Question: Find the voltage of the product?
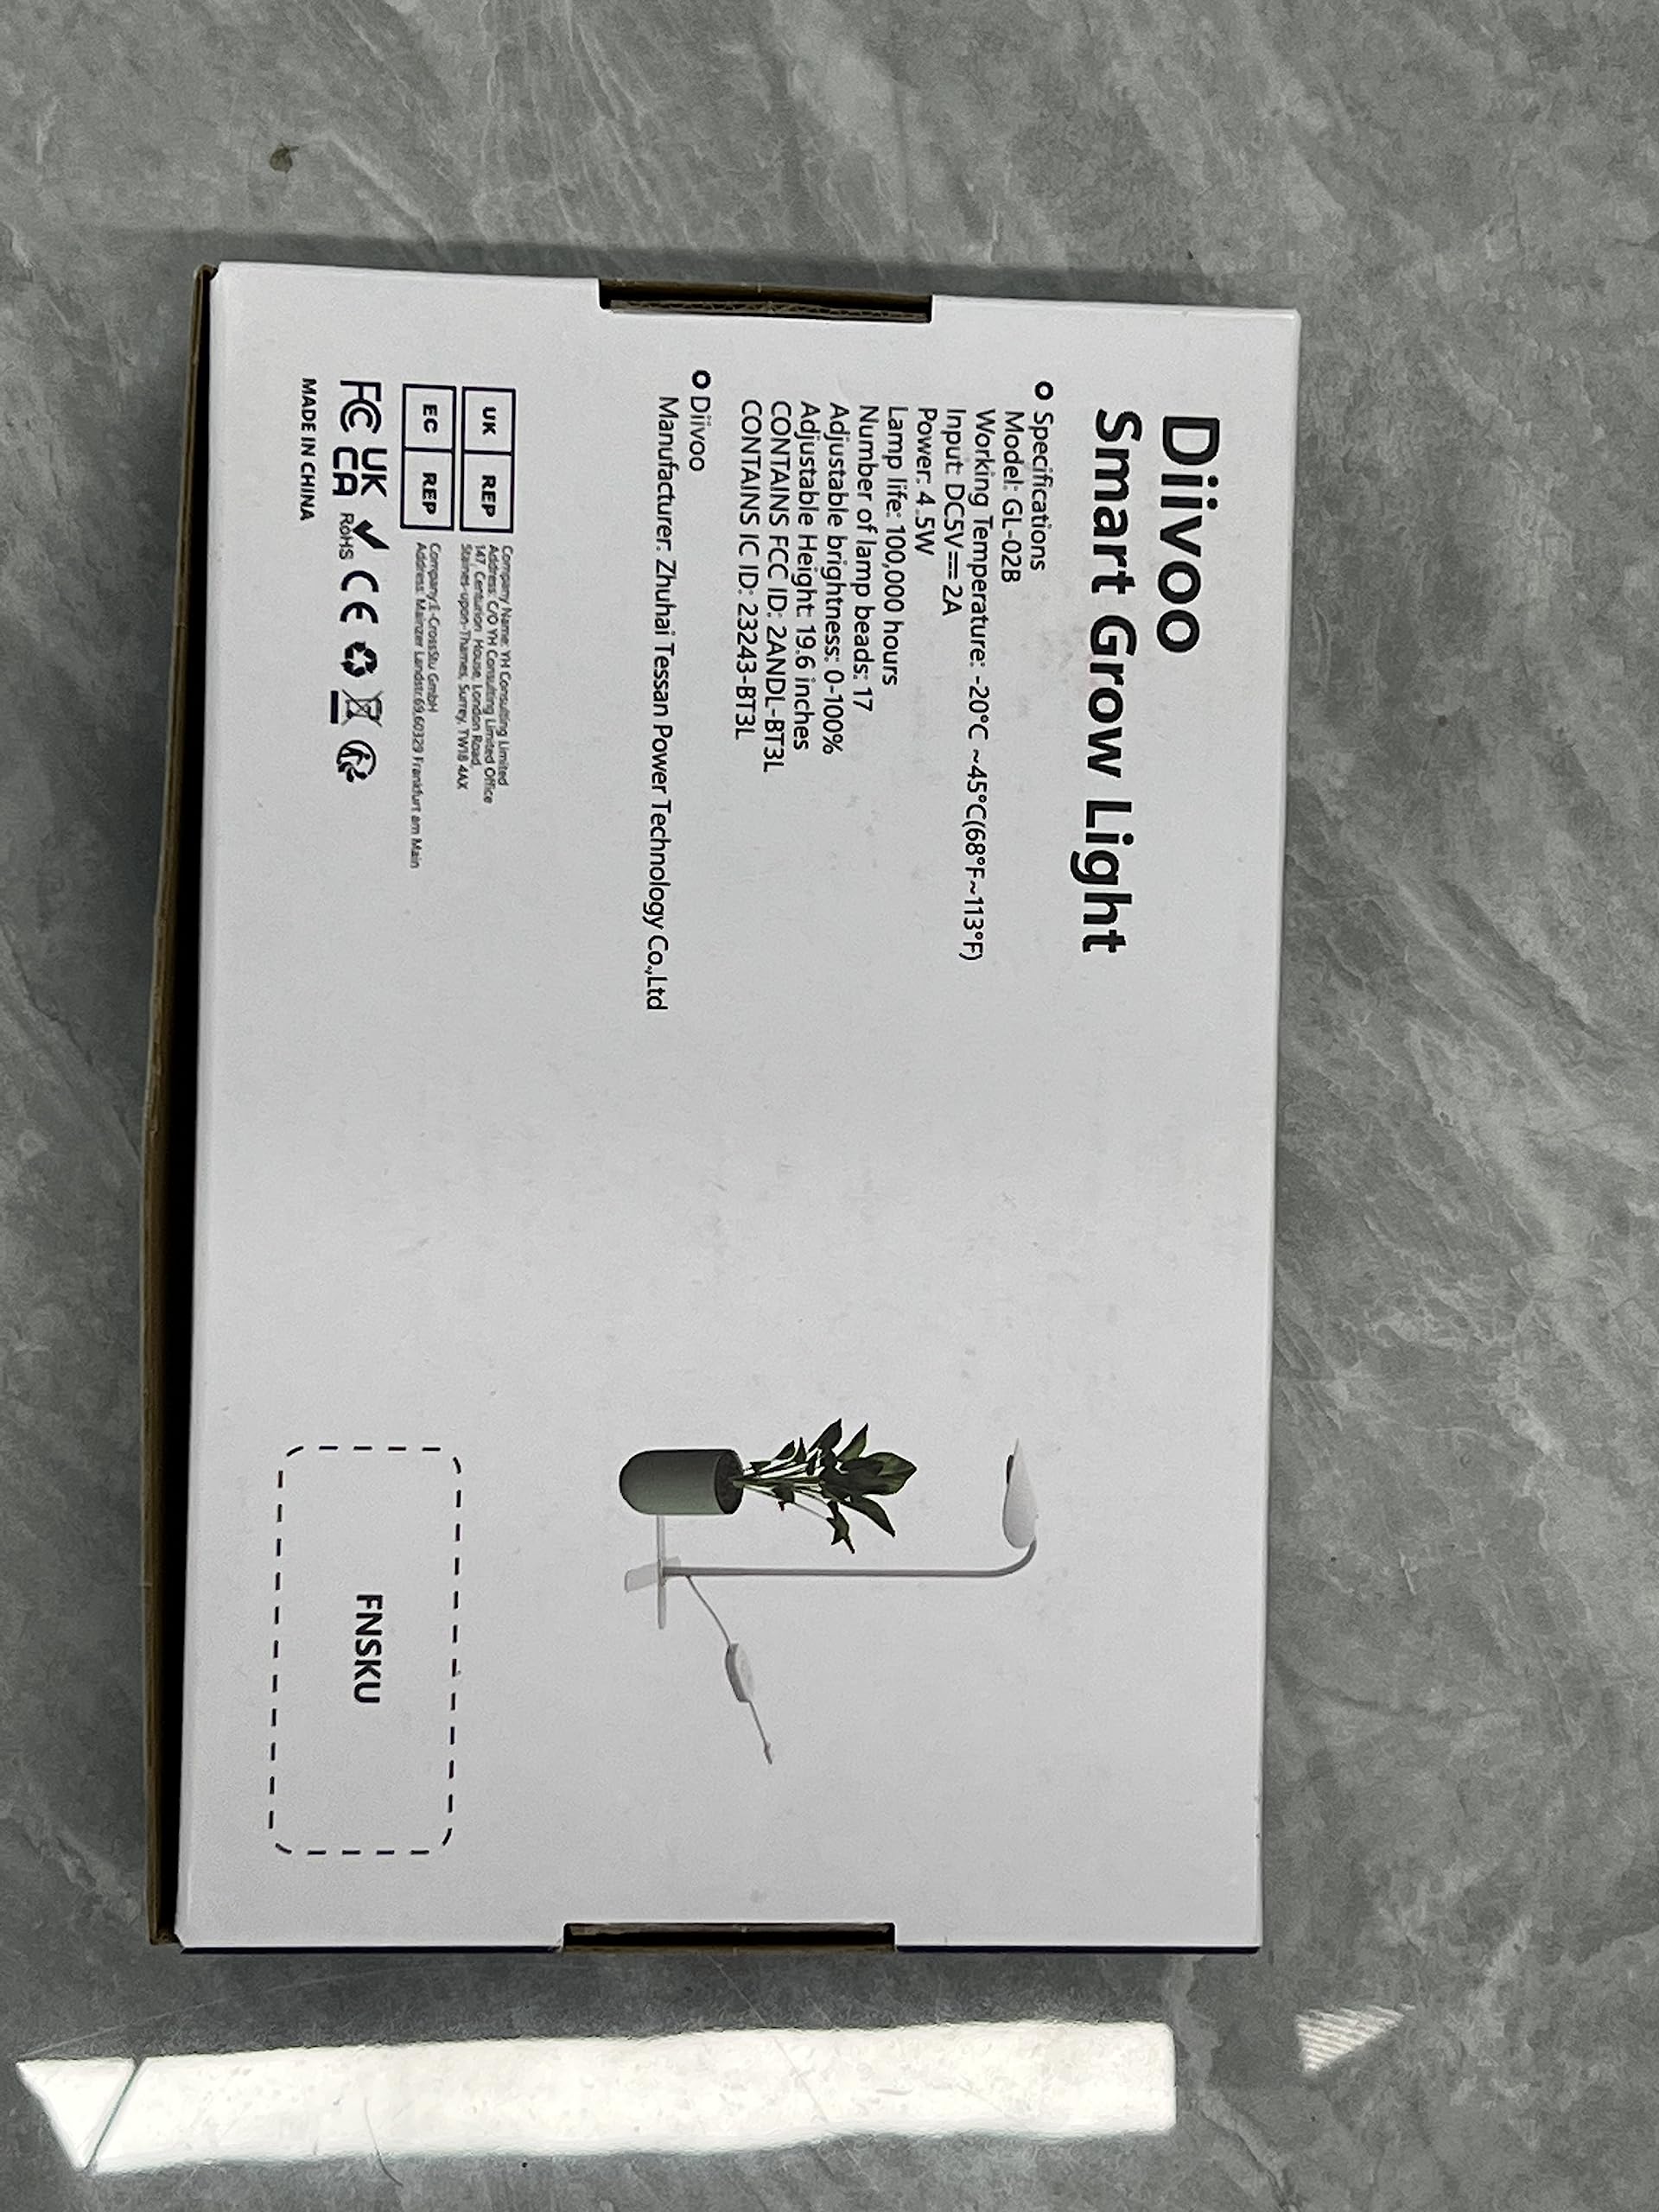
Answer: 5.0 volt